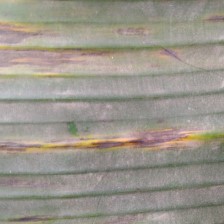
Label: sigatoka